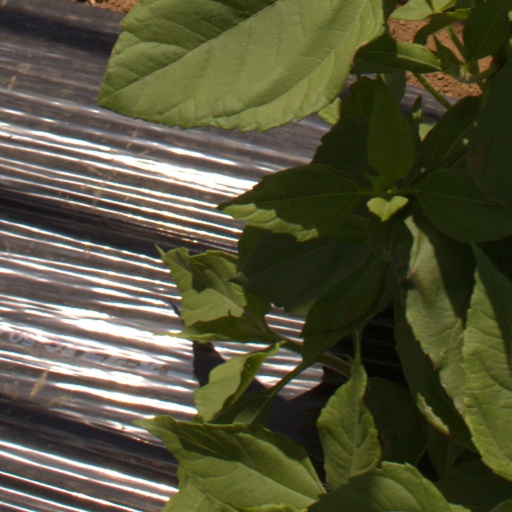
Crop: Jerusalem artichoke